Sledgehammer (film)

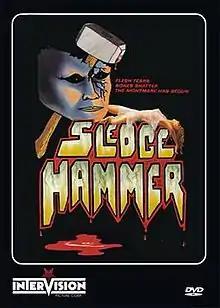
DVD release cover, replicating the original VHS cover art

Sledgehammer is a 1983 independent slasher film written and directed by David A. Prior. The film tells the story of a young boy who murdered his mother and her lover with a sledgehammer. Ten years after the murder and the child's mysterious disappearance, a group of teens stay in the house for a weekend when they are terrorized by the ghost of the little boy.